Nicklas Lidström

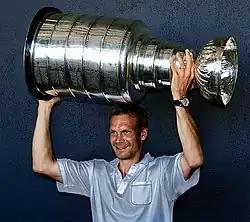
Lidström with the Stanley Cup in July 2008. He won the Stanley Cup four times in his career.

Entering the playoffs as the Presidents' Trophy winners for the highest team point total again during the regular season, the Red Wings met the Pittsburgh Penguins in the 2008 Stanley Cup Finals. Despite a Game 5, triple-overtime victory by the Penguins to stave off elimination and prevent a Stanley Cup win on home ice by tying the game with less then a minute left, Lidström and the Red Wings defeated Pittsburgh in Game 6 to capture the Stanley Cup. In doing so, Lidström became the first European-born-and-trained captain to win the Stanley Cup, and along with teammates Tomas Holmstrom, Kris Draper, Kirk Maltby, and Darren McCarty, to win all four of the Stanley Cup championships the franchise achieved between 1997 and 2008. In 1934, Charlie Gardiner, a goaltender born in Scotland, had captained the Chicago Black Hawks to win the Stanley Cup and in 1938, Johnny Gottselig, a left-winger born in Russia, also captained Chicago to a championship, but both players were trained in Canada.